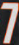
Number: 7